Philippe Bouvard

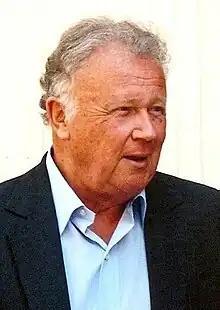
Bouvard in 2014

Philippe Bouvard (born 6 December 1929) is a retired French television and radio presenter. From 1977 to 2014 he hosted the French radio program "Les Grosses Têtes" on RTL (formerly Radio Luxembourg), from 1982 to 1986 he hosted the television program "Le Petit Théâtre de Bouvard", and hosted the radio program "Allô Bouvard" on RTL from 2014 until his retirement in 2025 at age 95, after a career of more than 60 years in radio.